Jan Fleischhauer

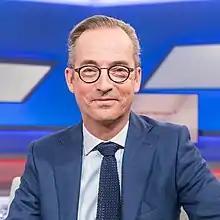
Fleischhauer in 2019

Jan Fleischhauer studied Literature and Philosophy at Universität Hamburg, then he went to Henri-Nannen-Schule for Journalism. Since 1989 he has worked as a Contributing editor at the German newspaper "Der Spiegel". From 2001 to 2005 he was its Economic Correspondent in New York City. Since 2008 he again worked as writer and columnist for Der Spiegel and Spiegel Online in Berlin.